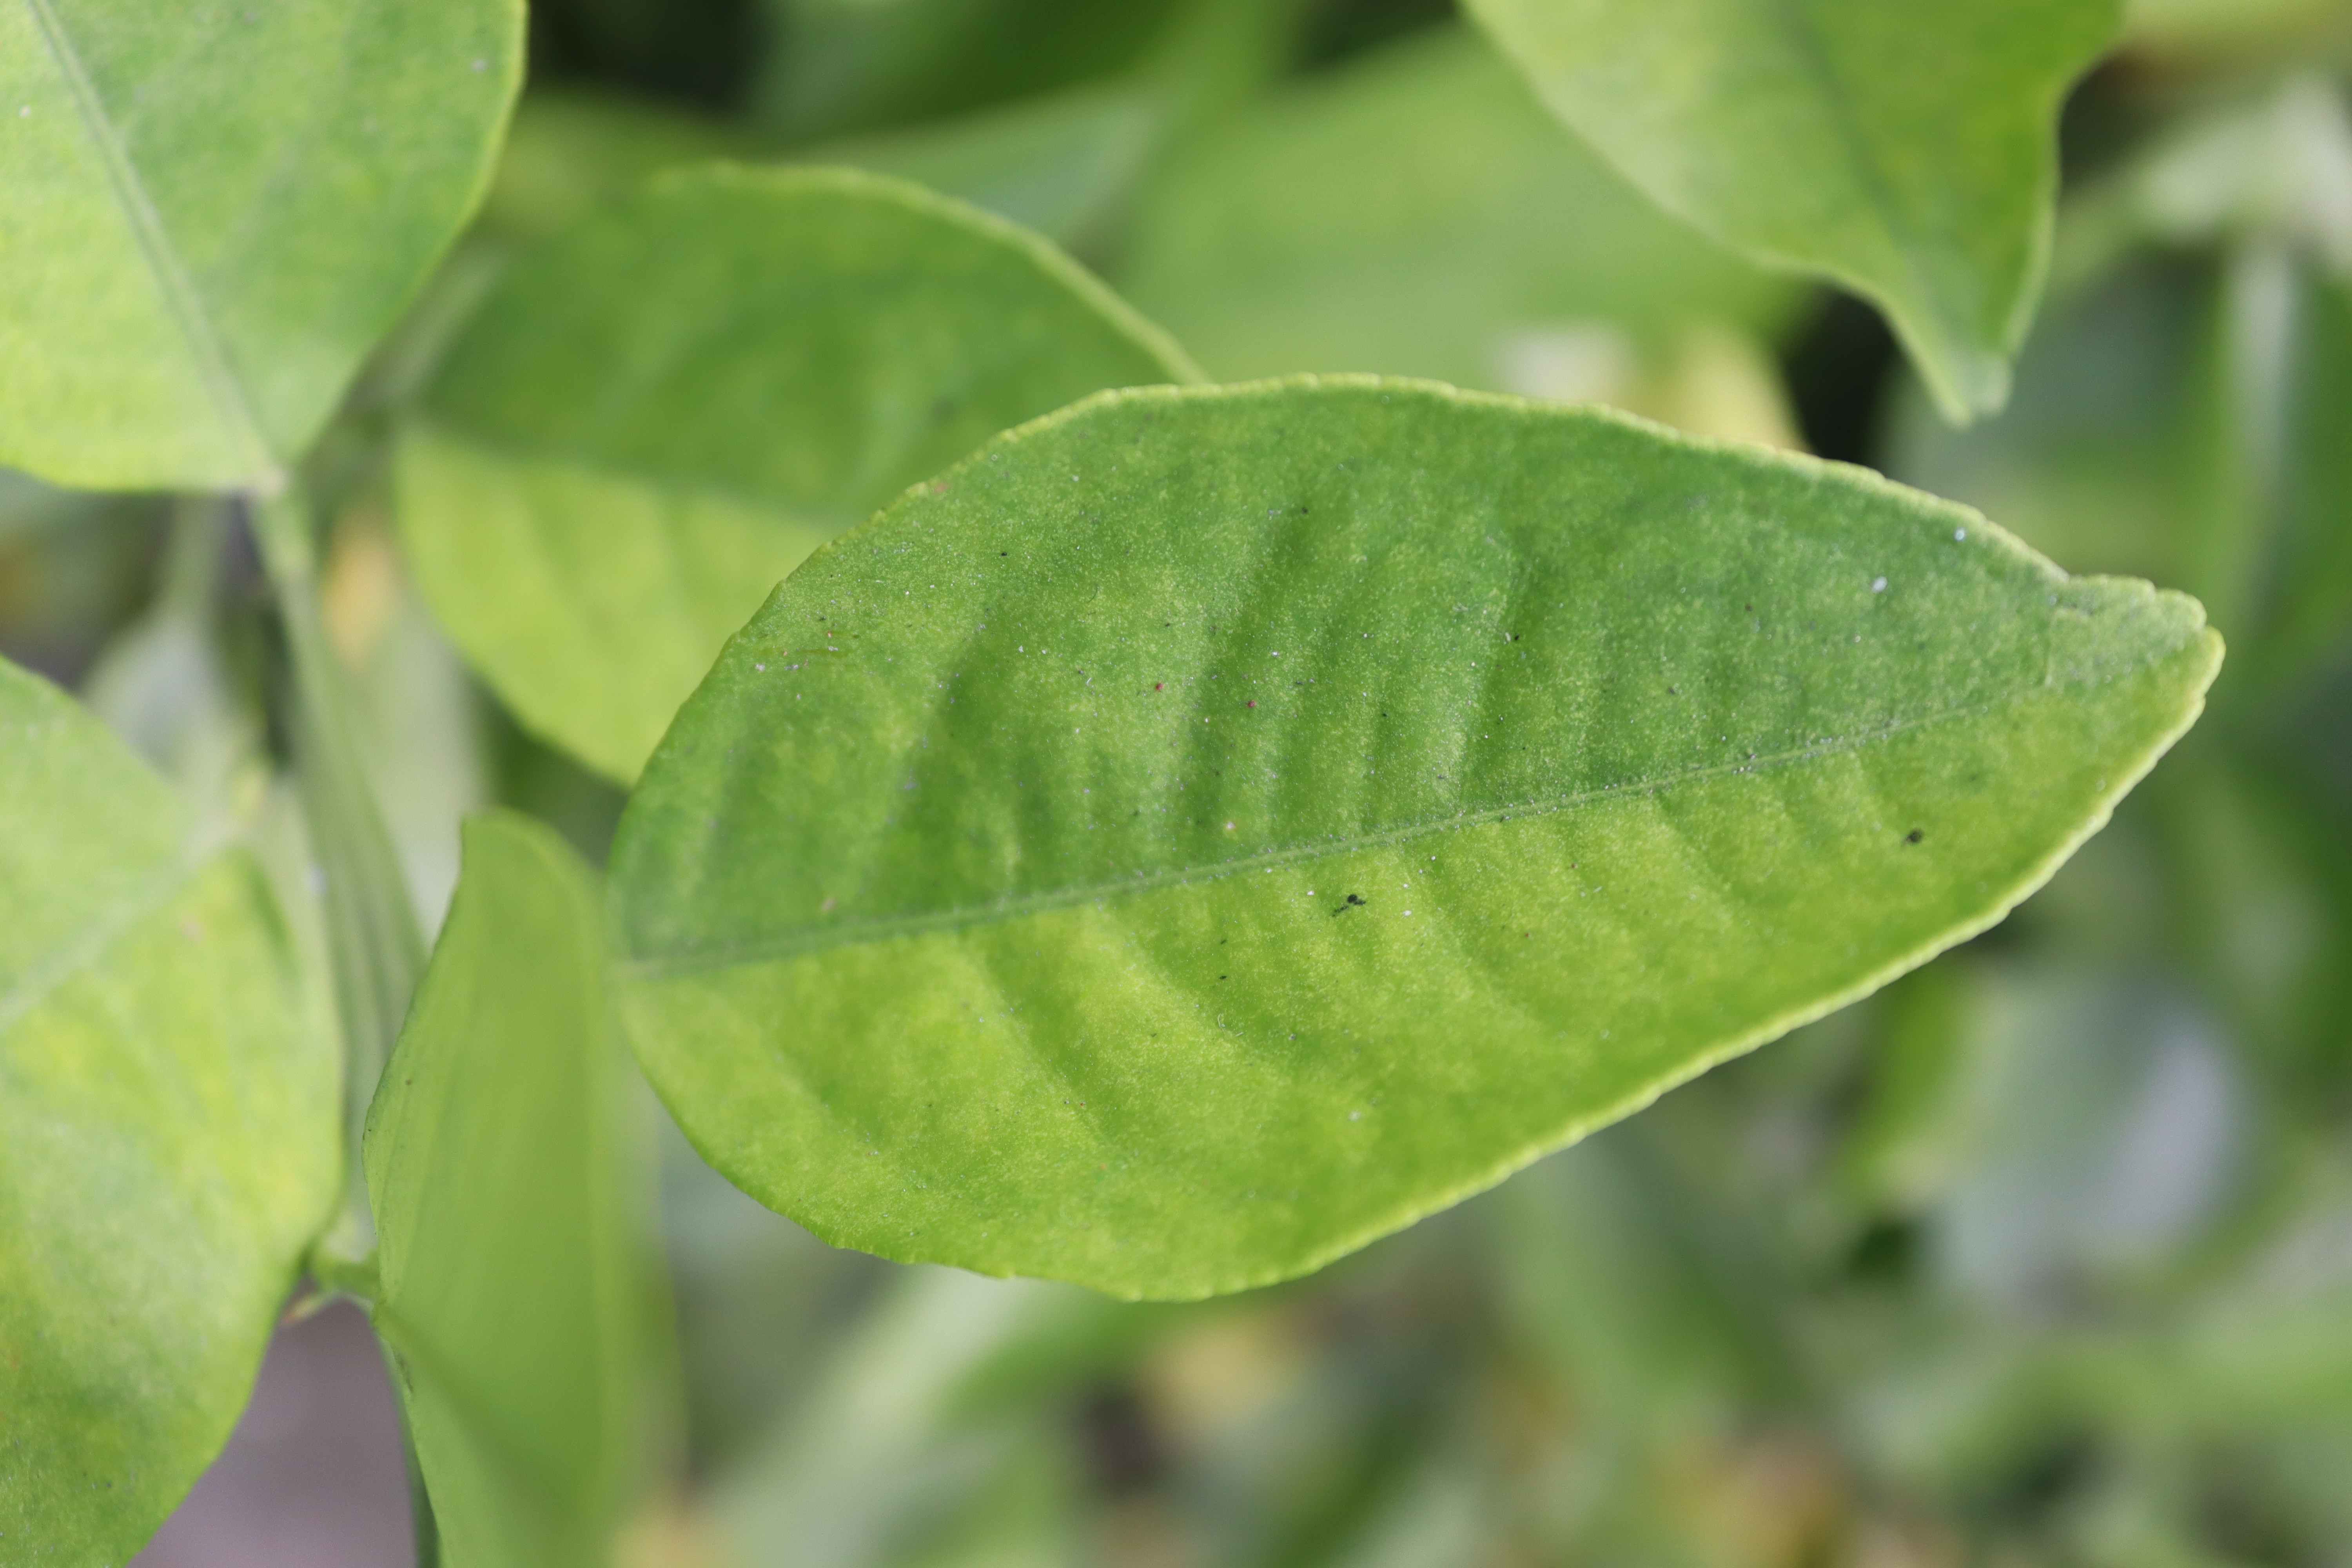
Mandarin leaf variety: China Mishti